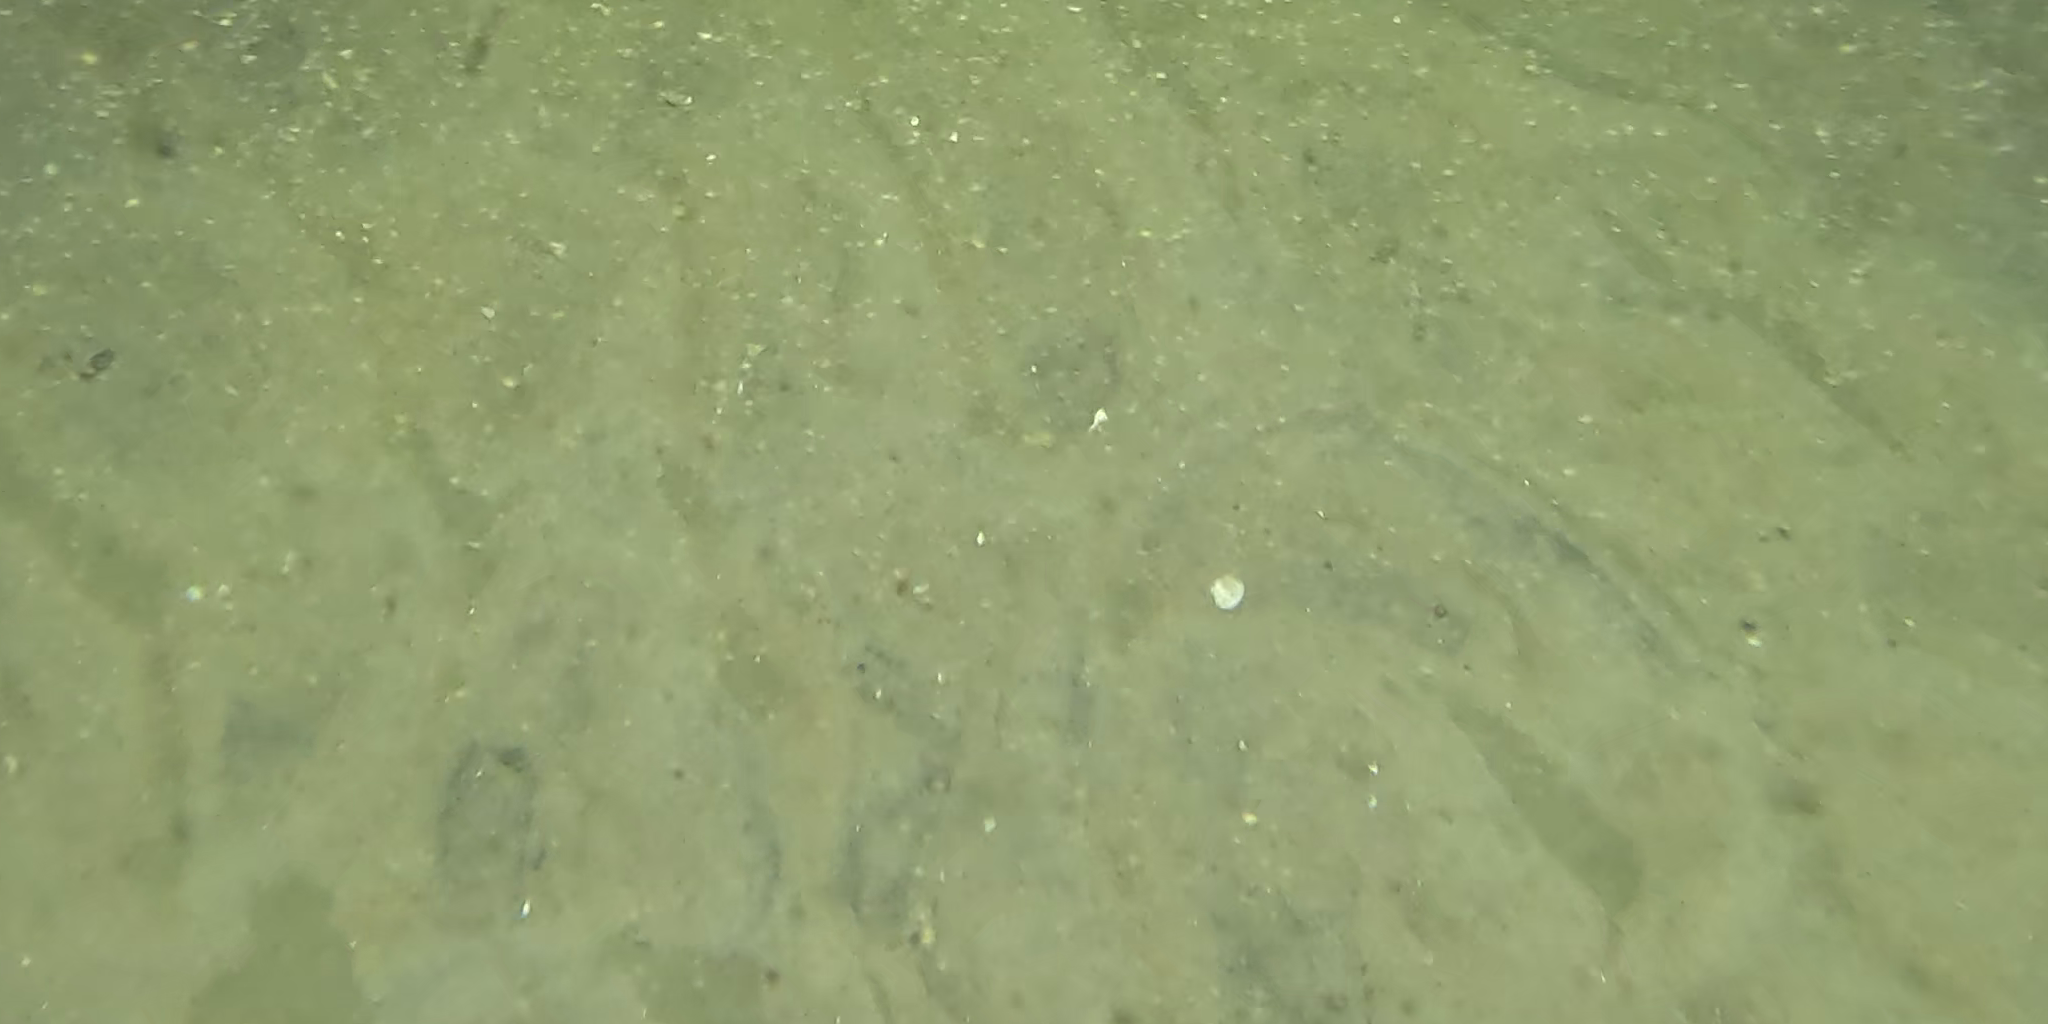
Seabed habitat: sand